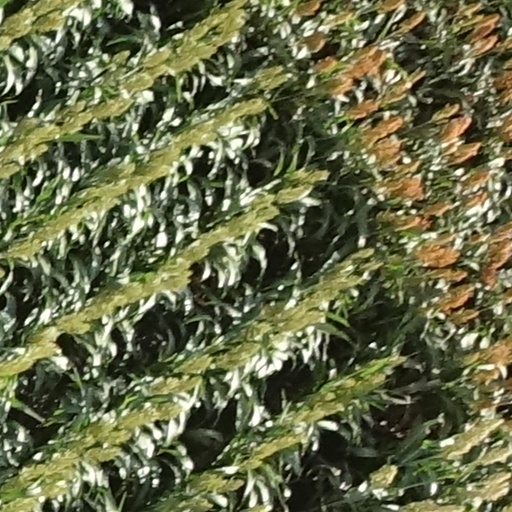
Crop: sorghum